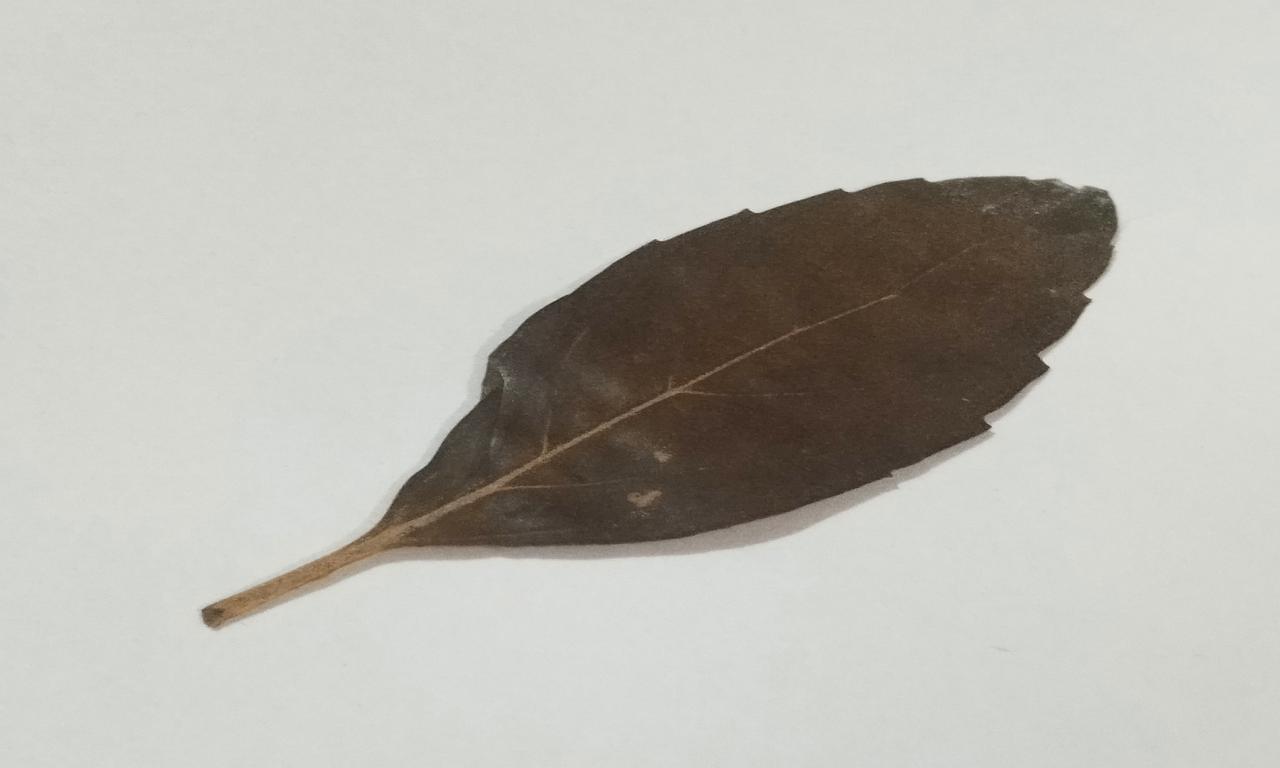
Label: Dried